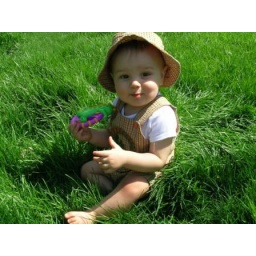
John in the summer sun with the bright green grass behind him.